Normal Hall (Ladoga, Indiana)

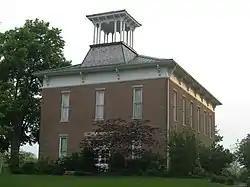
Normal Hall, May 2011

Normal Hall, also known as Ladoga Normal School, Ladoga High School, and American Legion Post #324, is a historic school building located at Ladoga, Montgomery County, Indiana. It was built in 1878, and is a two-story, three bay by six bay, Greek Revival / Italianate style brick building. It has a hipped roof topped by an open cupola, originally a bell tower added in 1907. It is the only remaining building associated with the Central Indiana Normal School, which relocated in 1878 to Danville, Indiana to become Canterbury College. It housed local schools until 1917, then housed an armory, and an American Legion post after 1944.